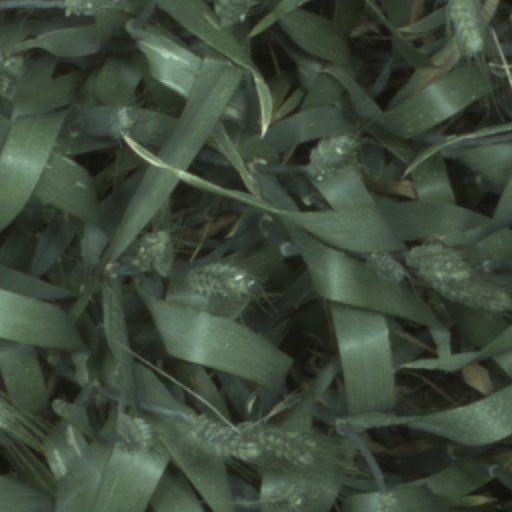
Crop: wheat